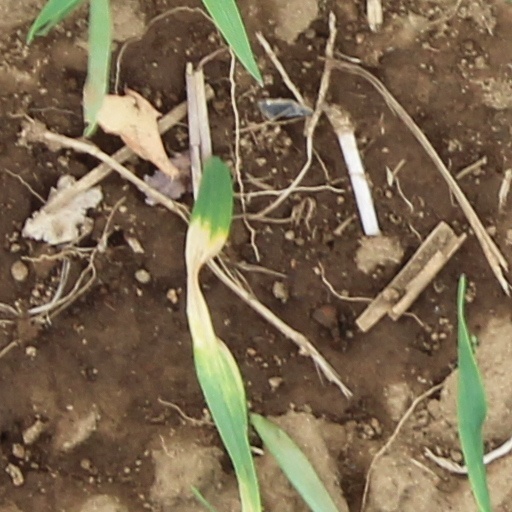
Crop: wheat